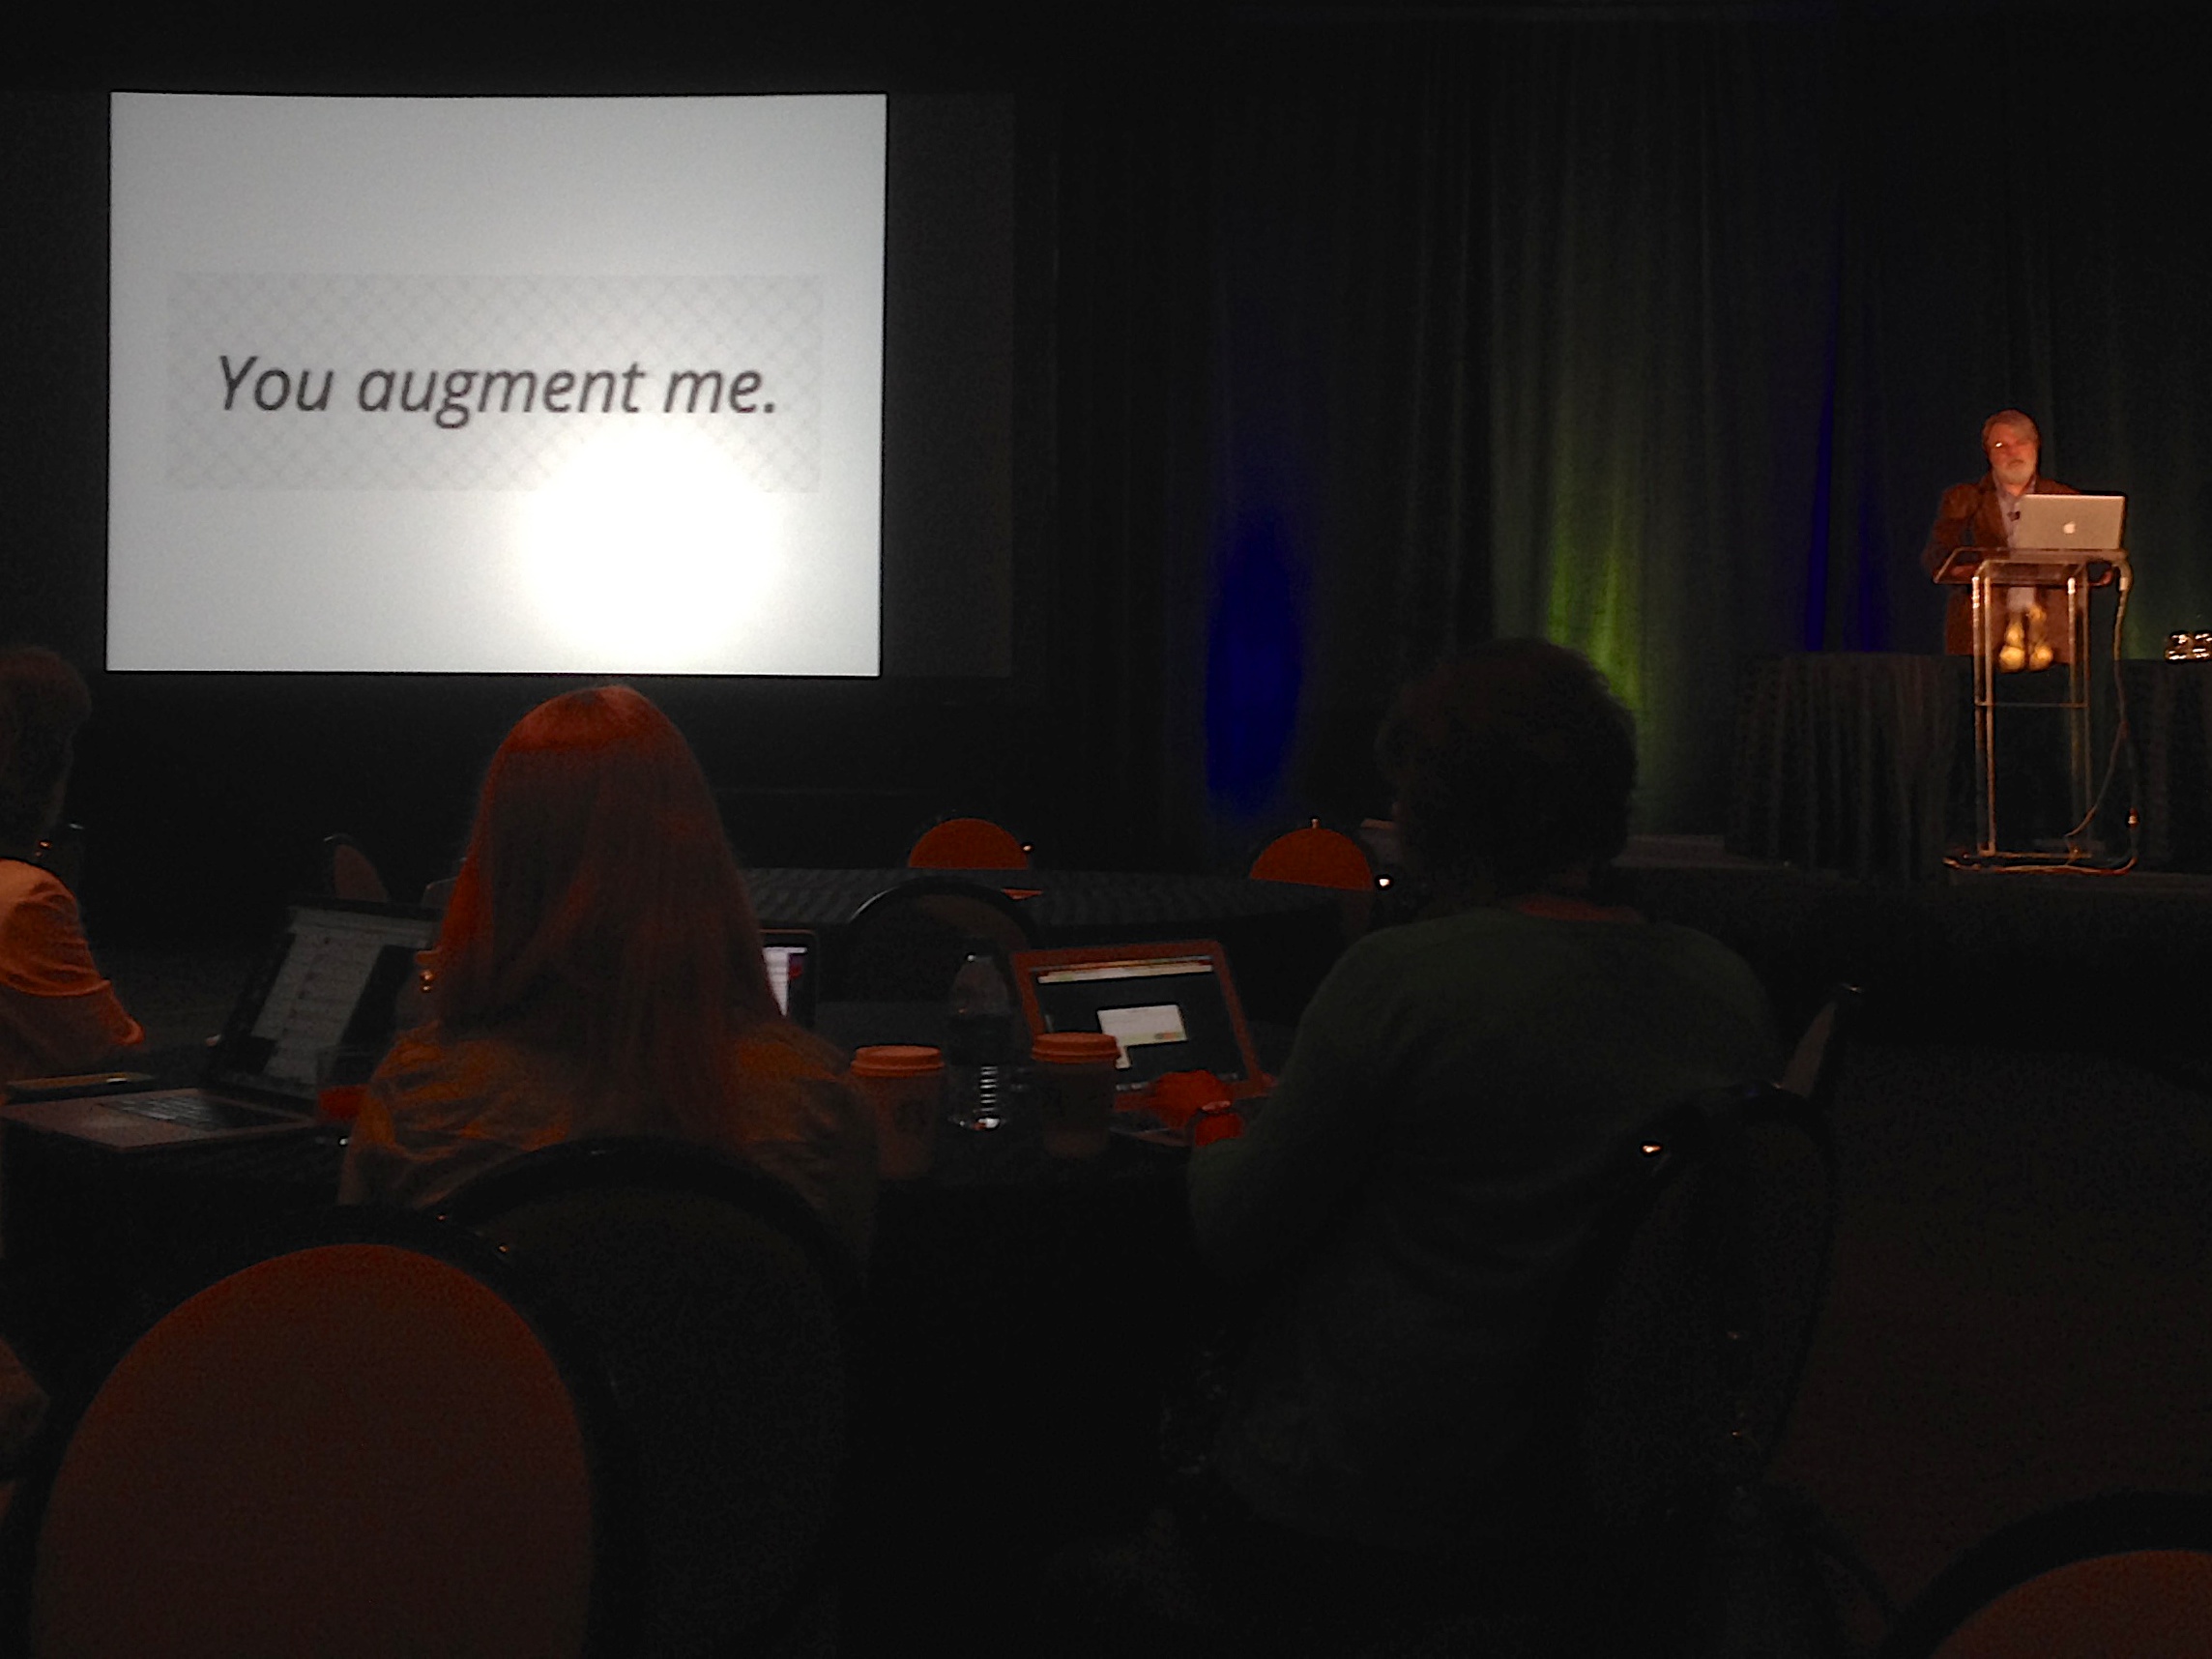
meeting, audience, 2015365, et4online, convention, academic conference